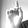
ASL letter: D